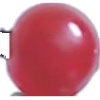
Label: Redcurrant 1